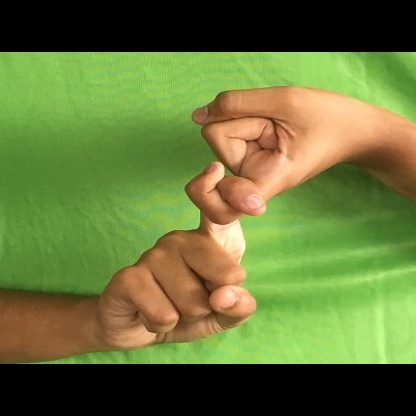
Mudra: Pasha